Peter Kalmus (artist)

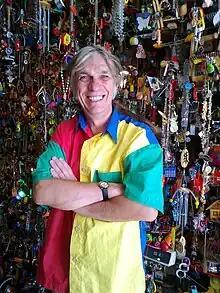

Peter Kalmus (born 28 August 1953 in Piešťany) is a Slovak self-taught visual artist and activist.